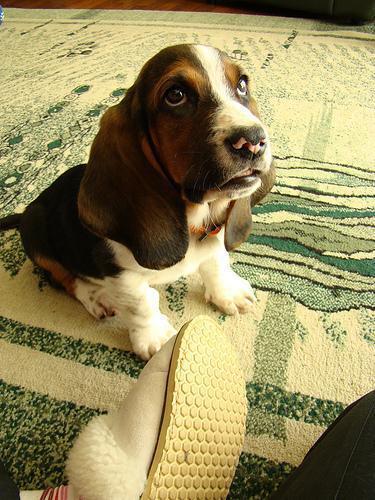
basset hound